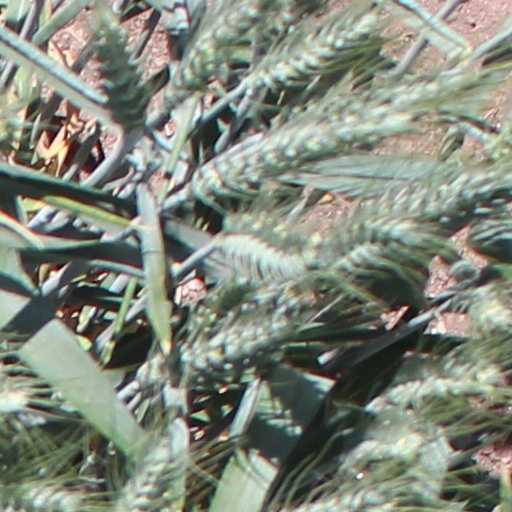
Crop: wheat